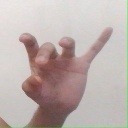
अक्षर: ओ